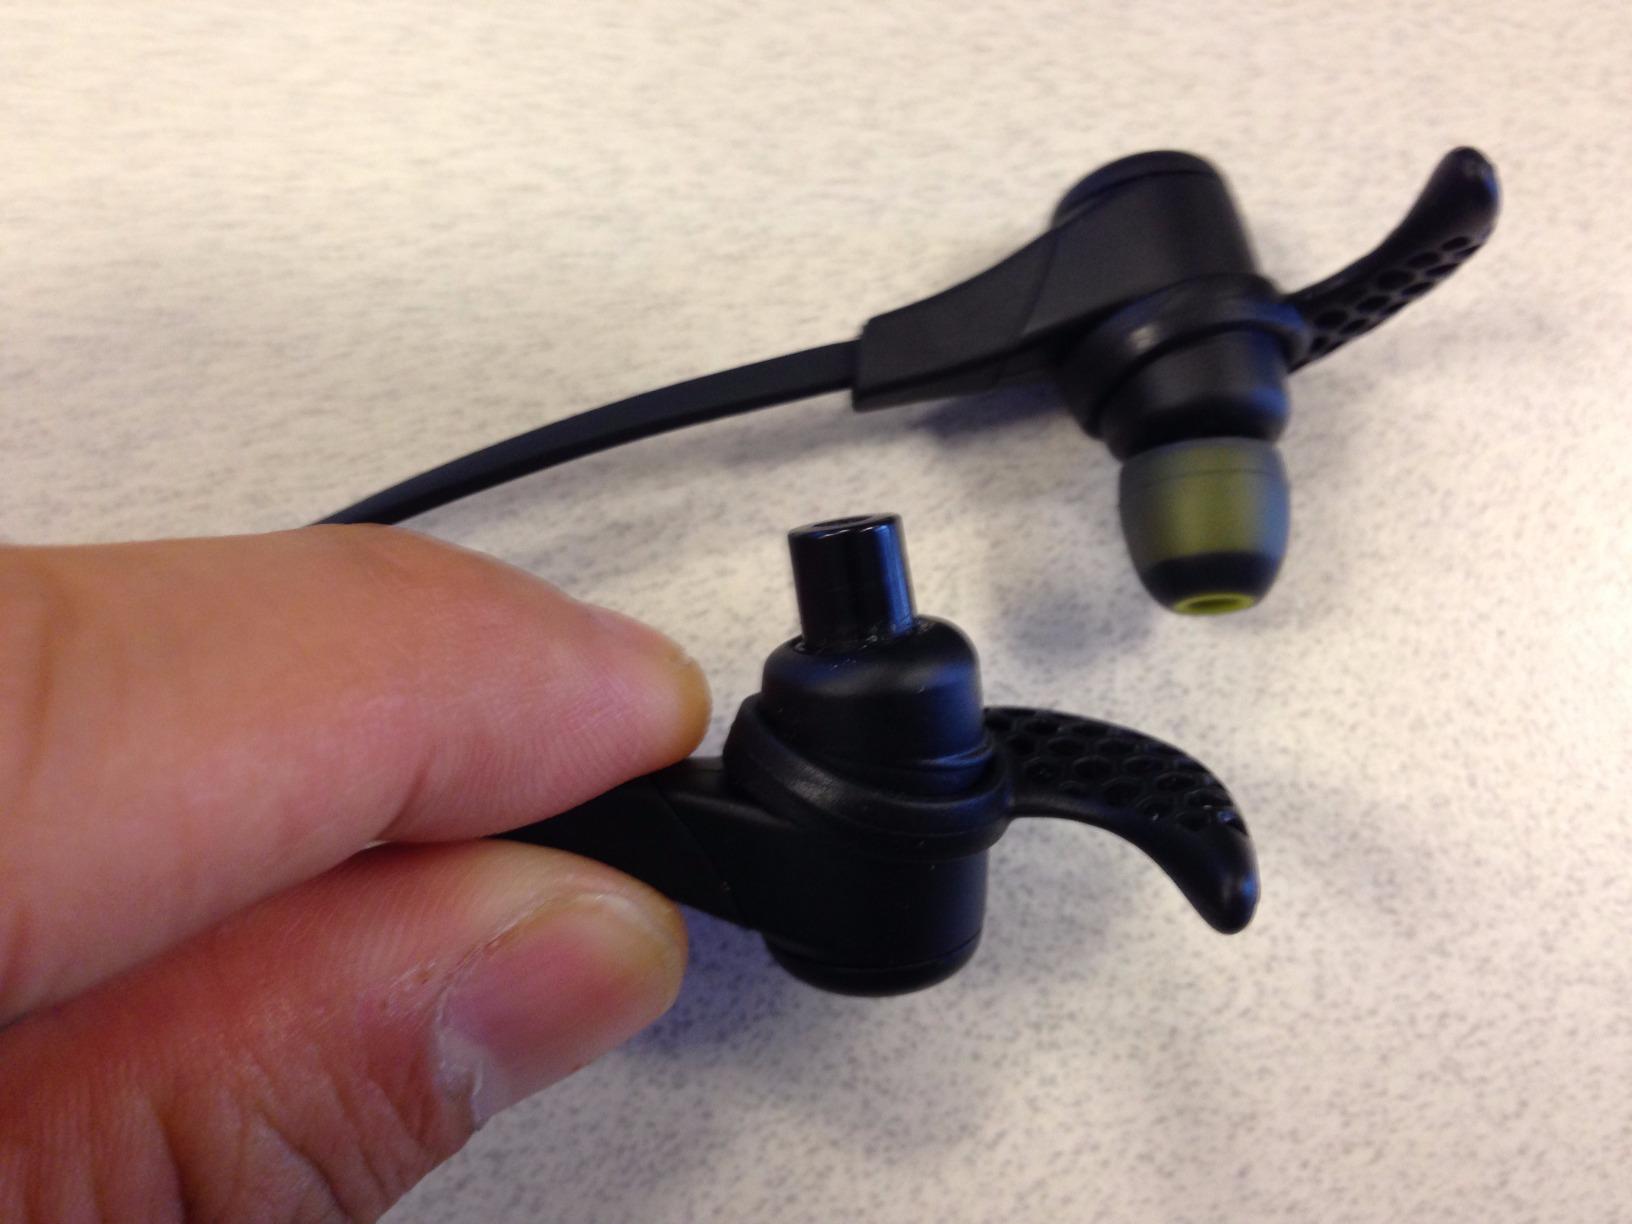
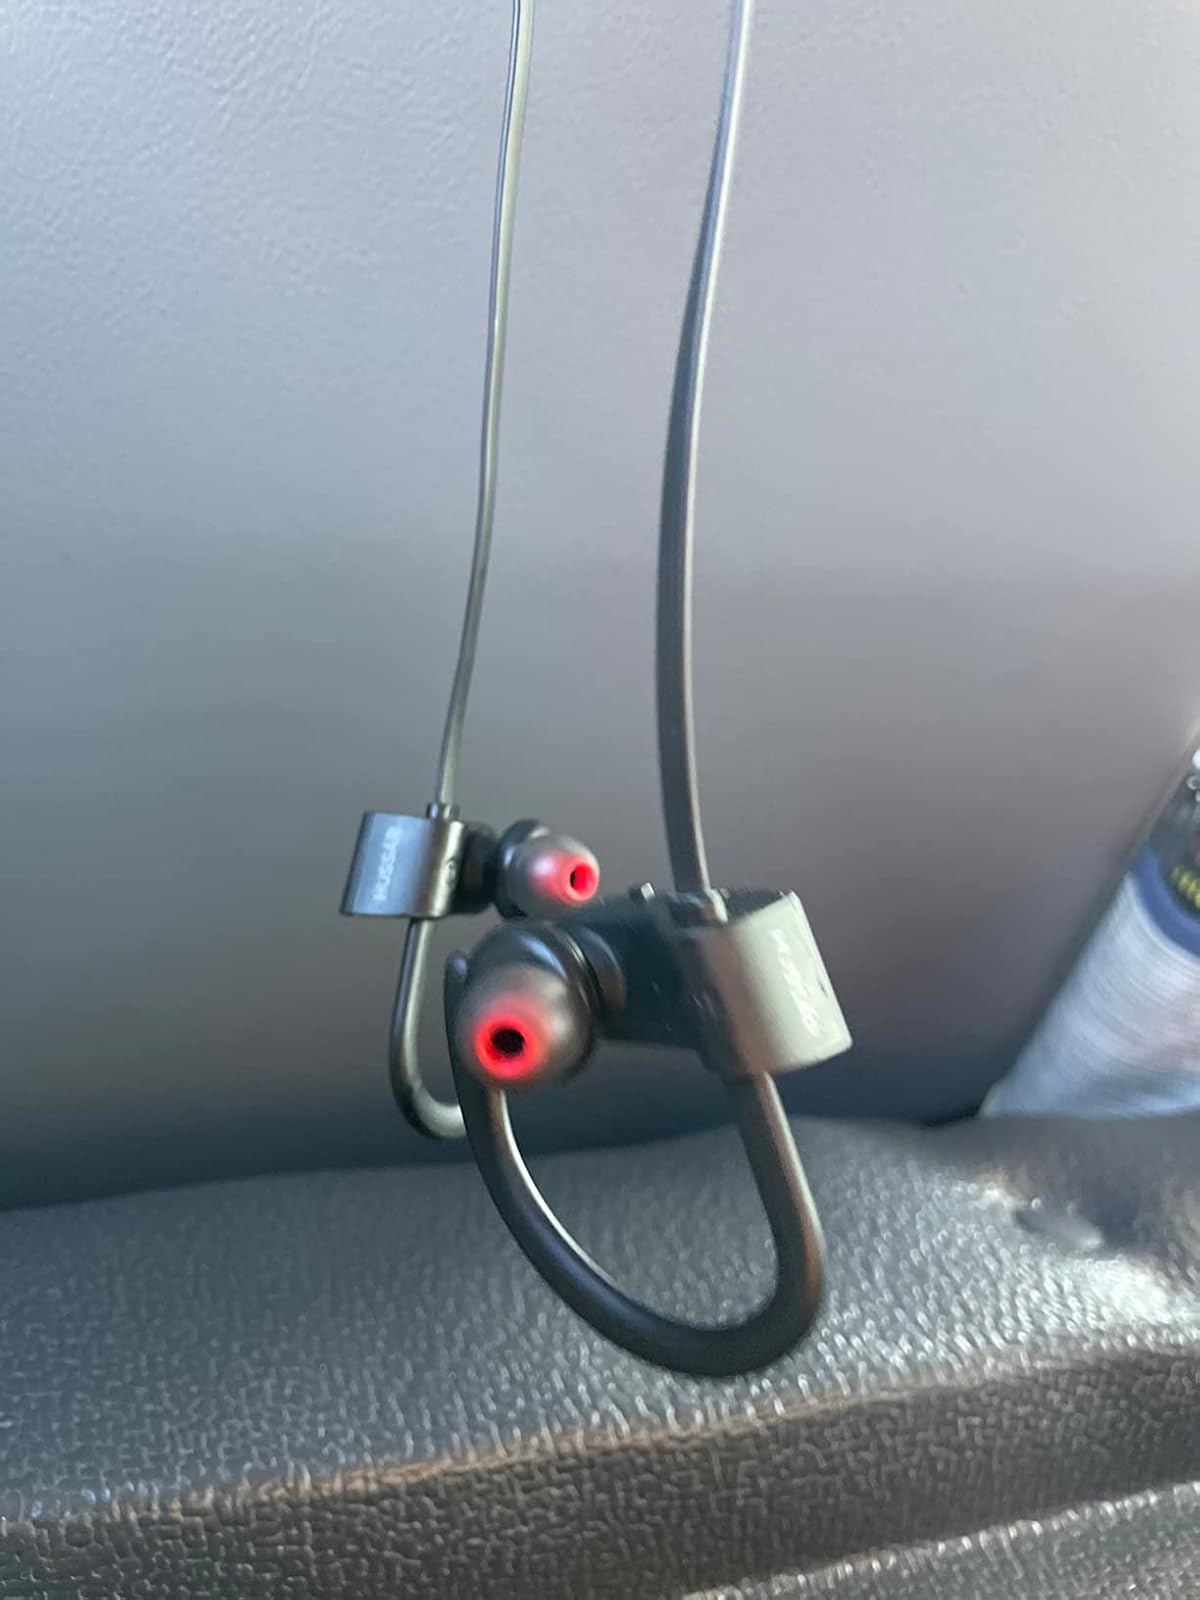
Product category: headphones
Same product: no